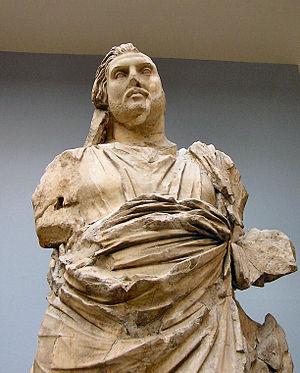
Statue colossale d'un homme, traditionnellement identifié comme Mausole, roi de Carie. Marbre de Paros, vers 350 av. J.-C. Provenance